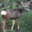
Label: deer